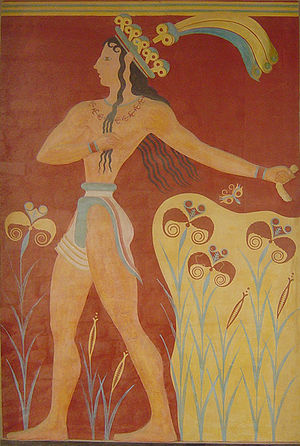
Maleriets historie / Maleriet i Vesten / Egypten, Grækenland og Rom
Maleriets historie går tilbage til værker af forhistoriske mennesker og spænder næsten uden afbrydelse over alle kulturer fra antikken. Over kontinenter og årtusinder er maleriets historie en vedvarende strøm af kreativitet, der fortsætter ind i det 21.århundrede. Indtil begyndelsen af 1900-tallet var det overvejende repræsentative, religiøse og klassiske motiver, senere med mere vægt på abstrakte og konceptuelle ideer.